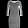
Label: Dress